National League for Democracy

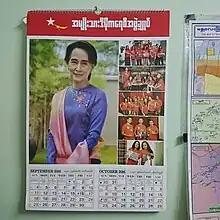
NLD calendar from 2016

The NLD boycotted the general election held in November 2010 because many of its most prominent members were barred from standing. The laws were designed in such a way that the party would have had to expel these members to be allowed to run. This decision, taken in May, led to the party being officially banned. A splinter group named the National Democratic Force broke away from the NLD to contest the elections, but secured less than 3% of the vote. The election was won in a landslide by the military-backed Union Solidarity and Development Party (USDP), and was described by U.S. President Barack Obama as "stolen".